Belgium and the Franco-Prussian War

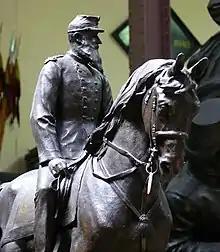
King Leopold II, shown in military uniform

The Treaty of London in 1839 had recognized Belgium as a sovereign state but committed it to a policy of perpetual neutrality. Its independence was intended to be guaranteed by the Belgian Army and the military intervention of the Treaty's signatory powers. However, there were doubts that the Treaty would be honoured if Belgium was attacked especially in the aftermath of the Luxembourg Crisis of 1867.